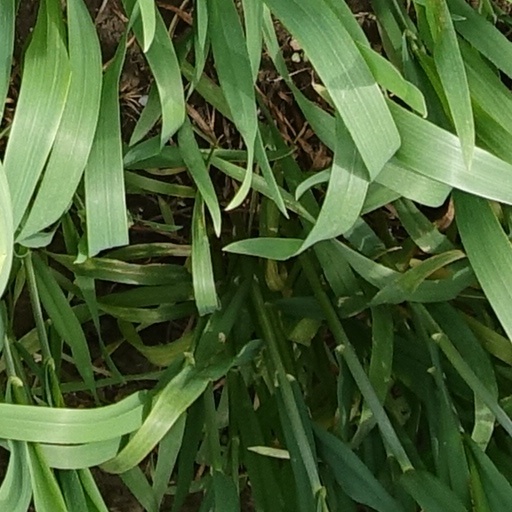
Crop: wheat